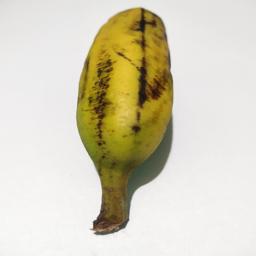
Banana variety: Sagor Kola